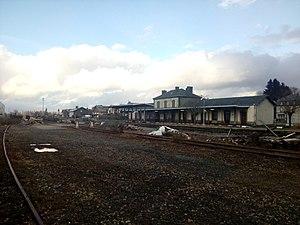
ancien bâtiment de voyageur côté voies
La gare de Laqueuille est une gare ferroviaire française, des lignes de Eygurande-Merlines à Clermont-Ferrand et de Laqueuille au Mont-Dore, située au lieu-dit Laqueuille-Gare sur le territoire de la commune de Saint-Julien-Puy-Lavèze à proximité de celle de Laqueuille, dans le département du Puy-de-Dôme en région Auvergne-Rhône-Alpes.